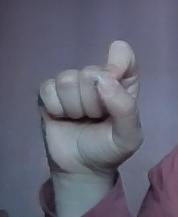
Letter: fa